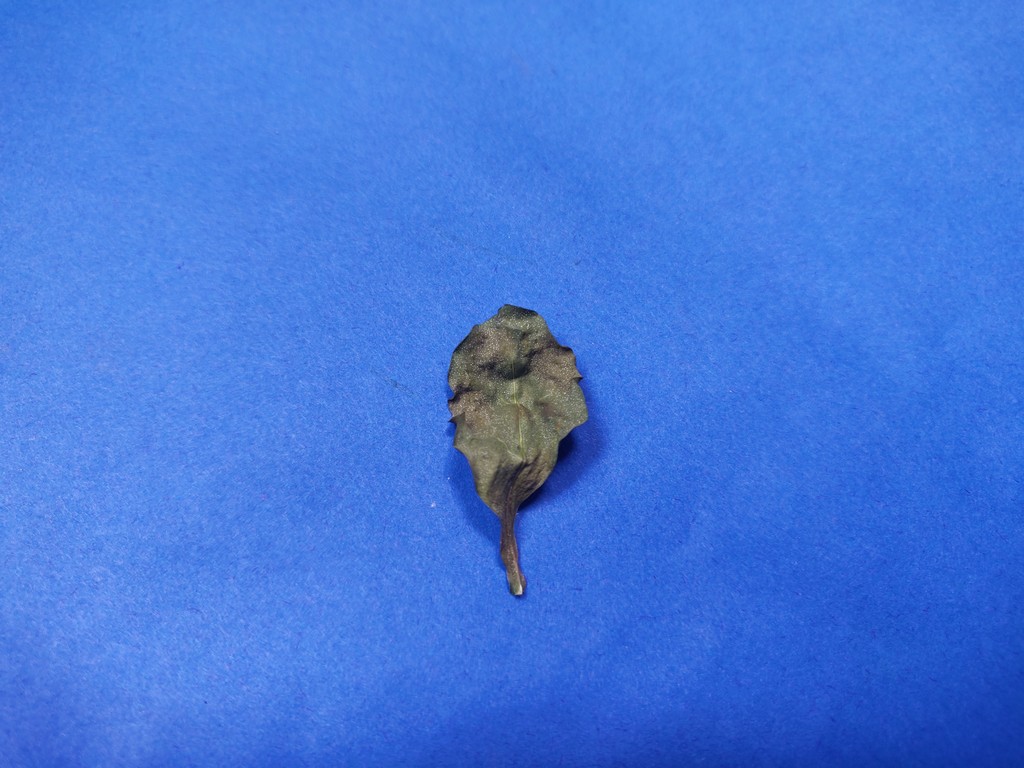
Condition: Dried
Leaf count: single
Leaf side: unknown